Khyber Pass copy

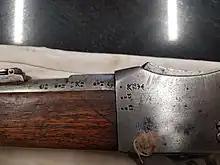
Khyber Pass copy of a Martini Enfield MK11 cavalry carbine, captured from a Taliban stockpile in 2001

The Khyber Pass gunsmiths first acquired examples of the various British service arms during nineteenth-century British military expeditions in the North-West Frontier, which they used to make copies. During World War II, some locally organised irregular forces were issued Khyber Pass-made rifles – partly for financial reasons, and partly because there was concern that the troops would steal their rifles and desert if they were issued higher-quality British- or Indian-manufactured rifles.